Thomas Grenville

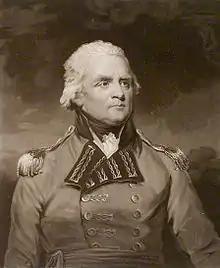
Thomas Grenville (picture)

Thomas Grenville (31 December 1755 – 17 December 1846) was a British politician and bibliophile.